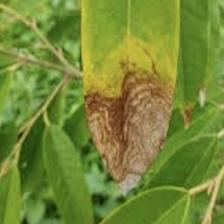
Label: anthracnose_disease